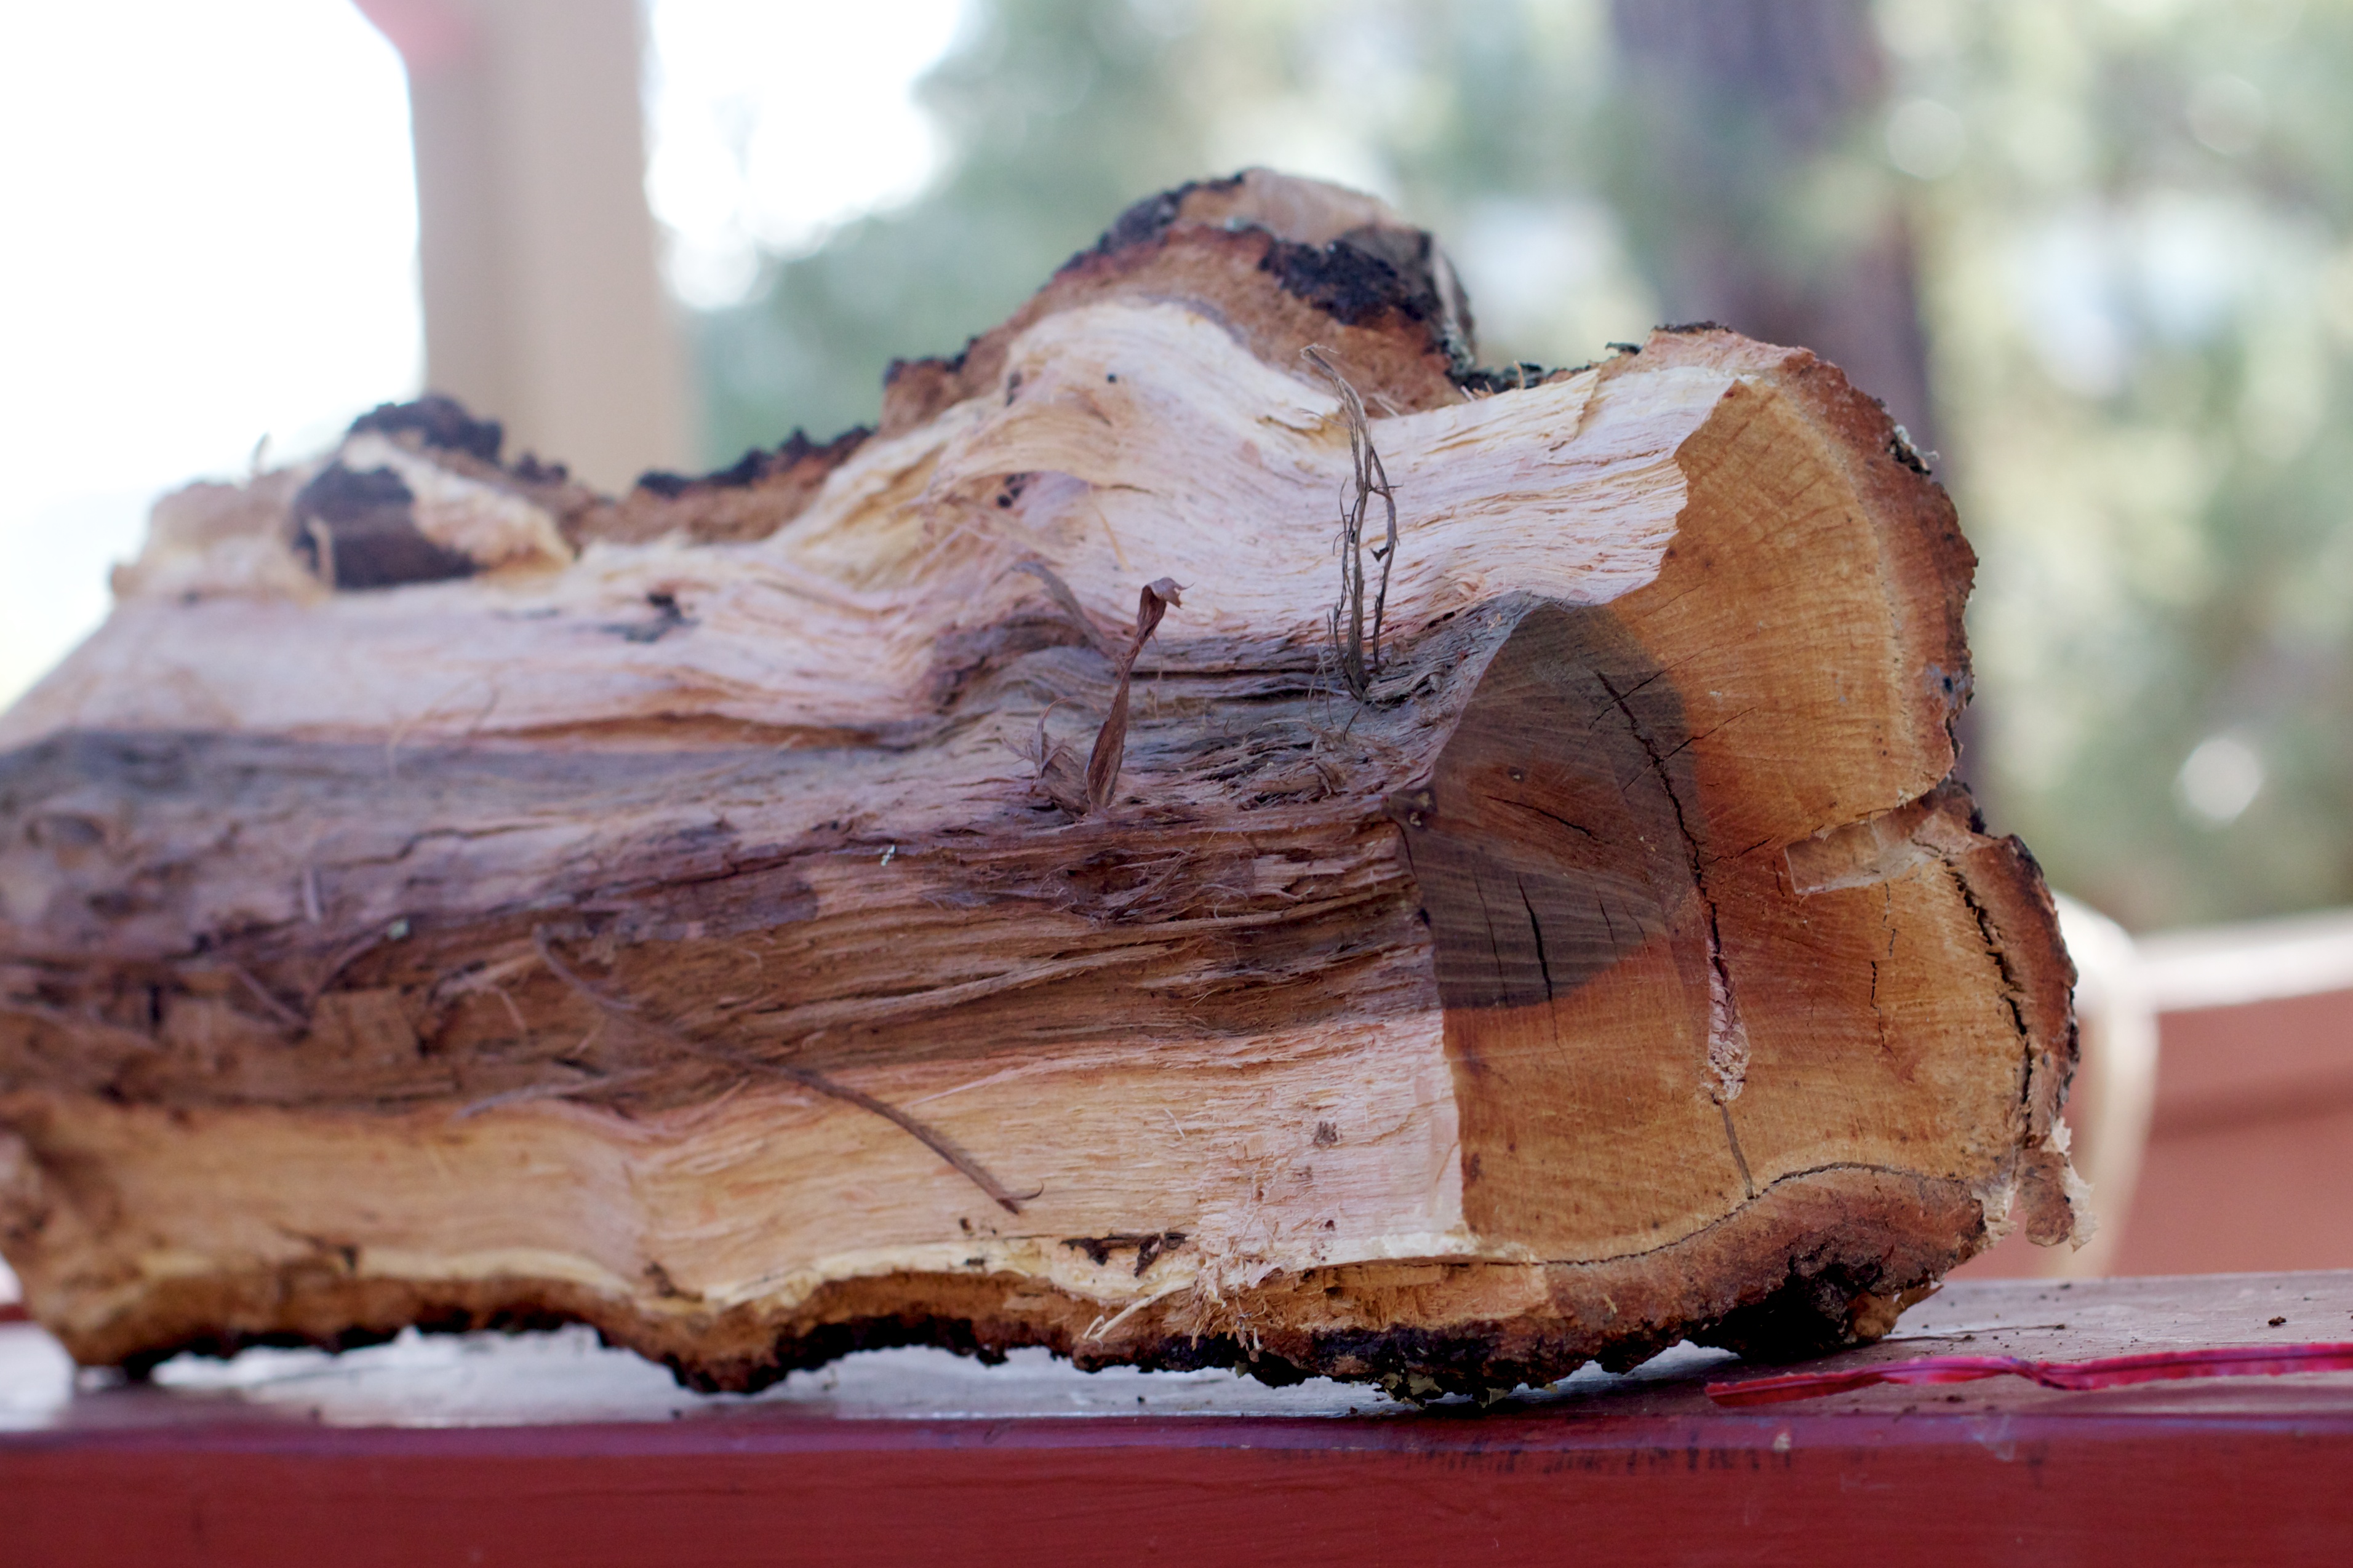
tree, wood, food, dessert, carving